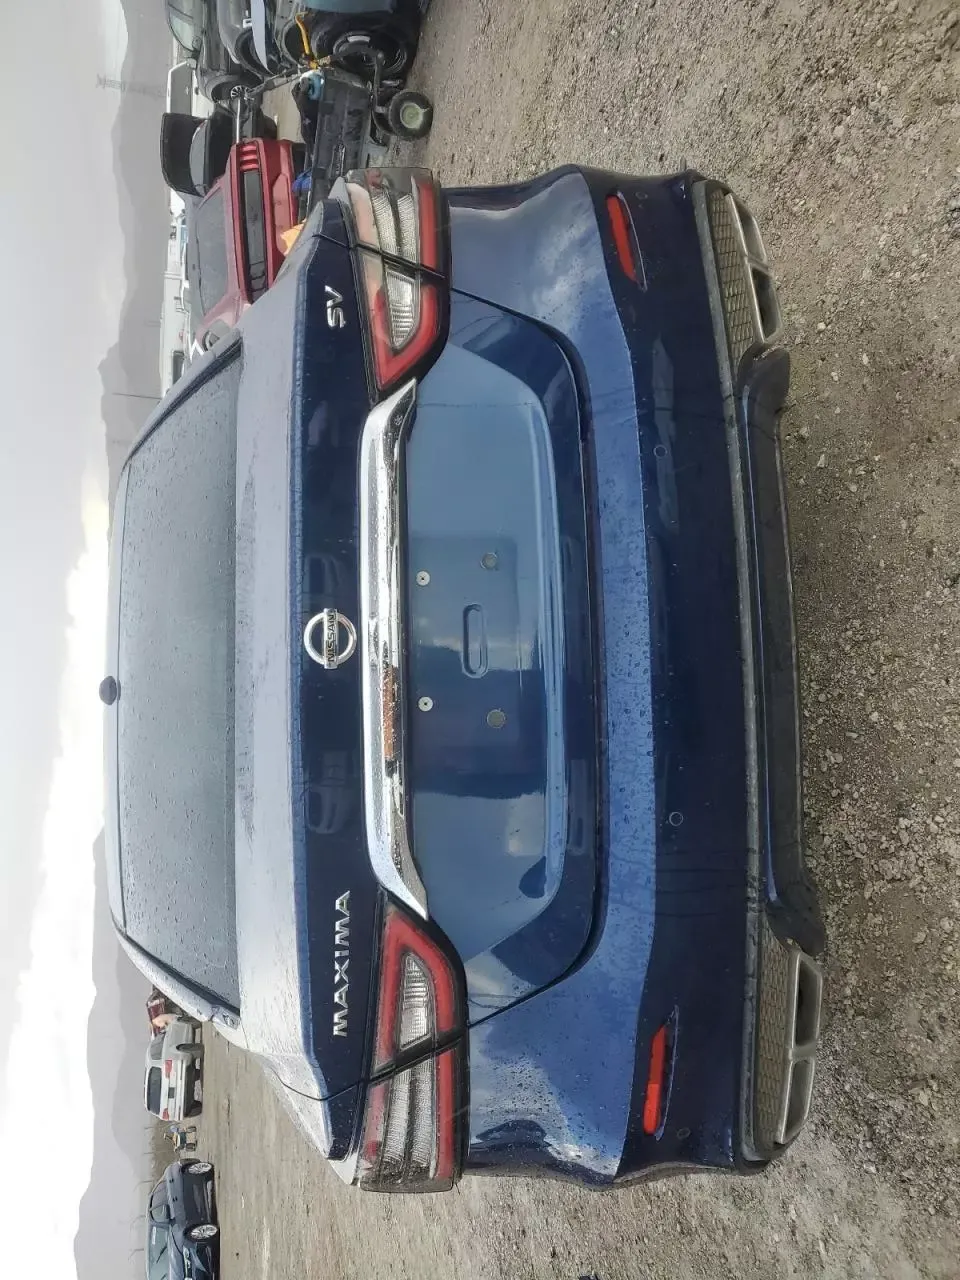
Aucun dommage détecté.
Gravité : aucun